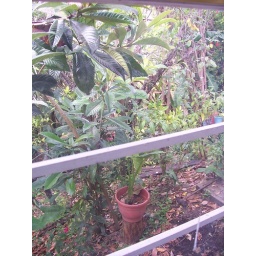
View from my homestay bedroom window in Capulalpam